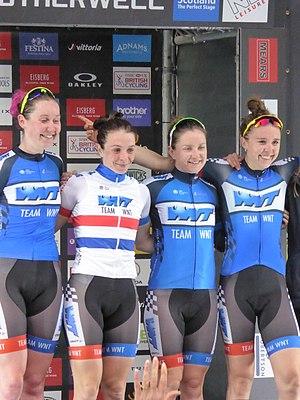
L'équipe cycliste WNT-Rotor est une équipe cycliste professionnelle féminine allemande, originaire du Royaume-Uni. Elle est dirigée par Graeme Herd. Elle devient professionnelle en 2017.